Italcementi

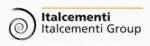
Former Corporate logo

Italcementi is an Italian multinational company, quoted on the Borsa Italiana, which produces cement, ready-mix concrete and construction aggregates. In 2015, 45% of Italcementi was acquired by HeidelbergCement, together forming the world's second largest cement producer.